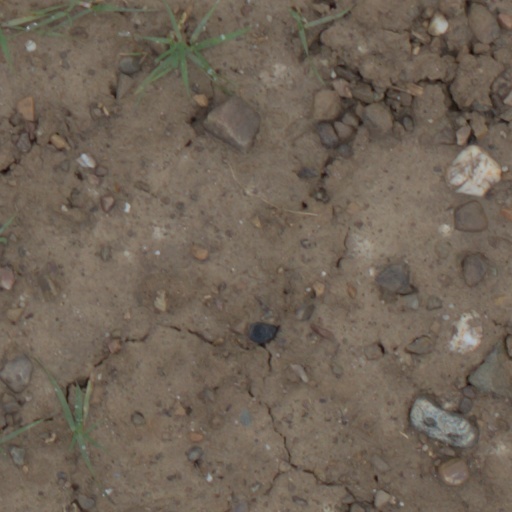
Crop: wheat